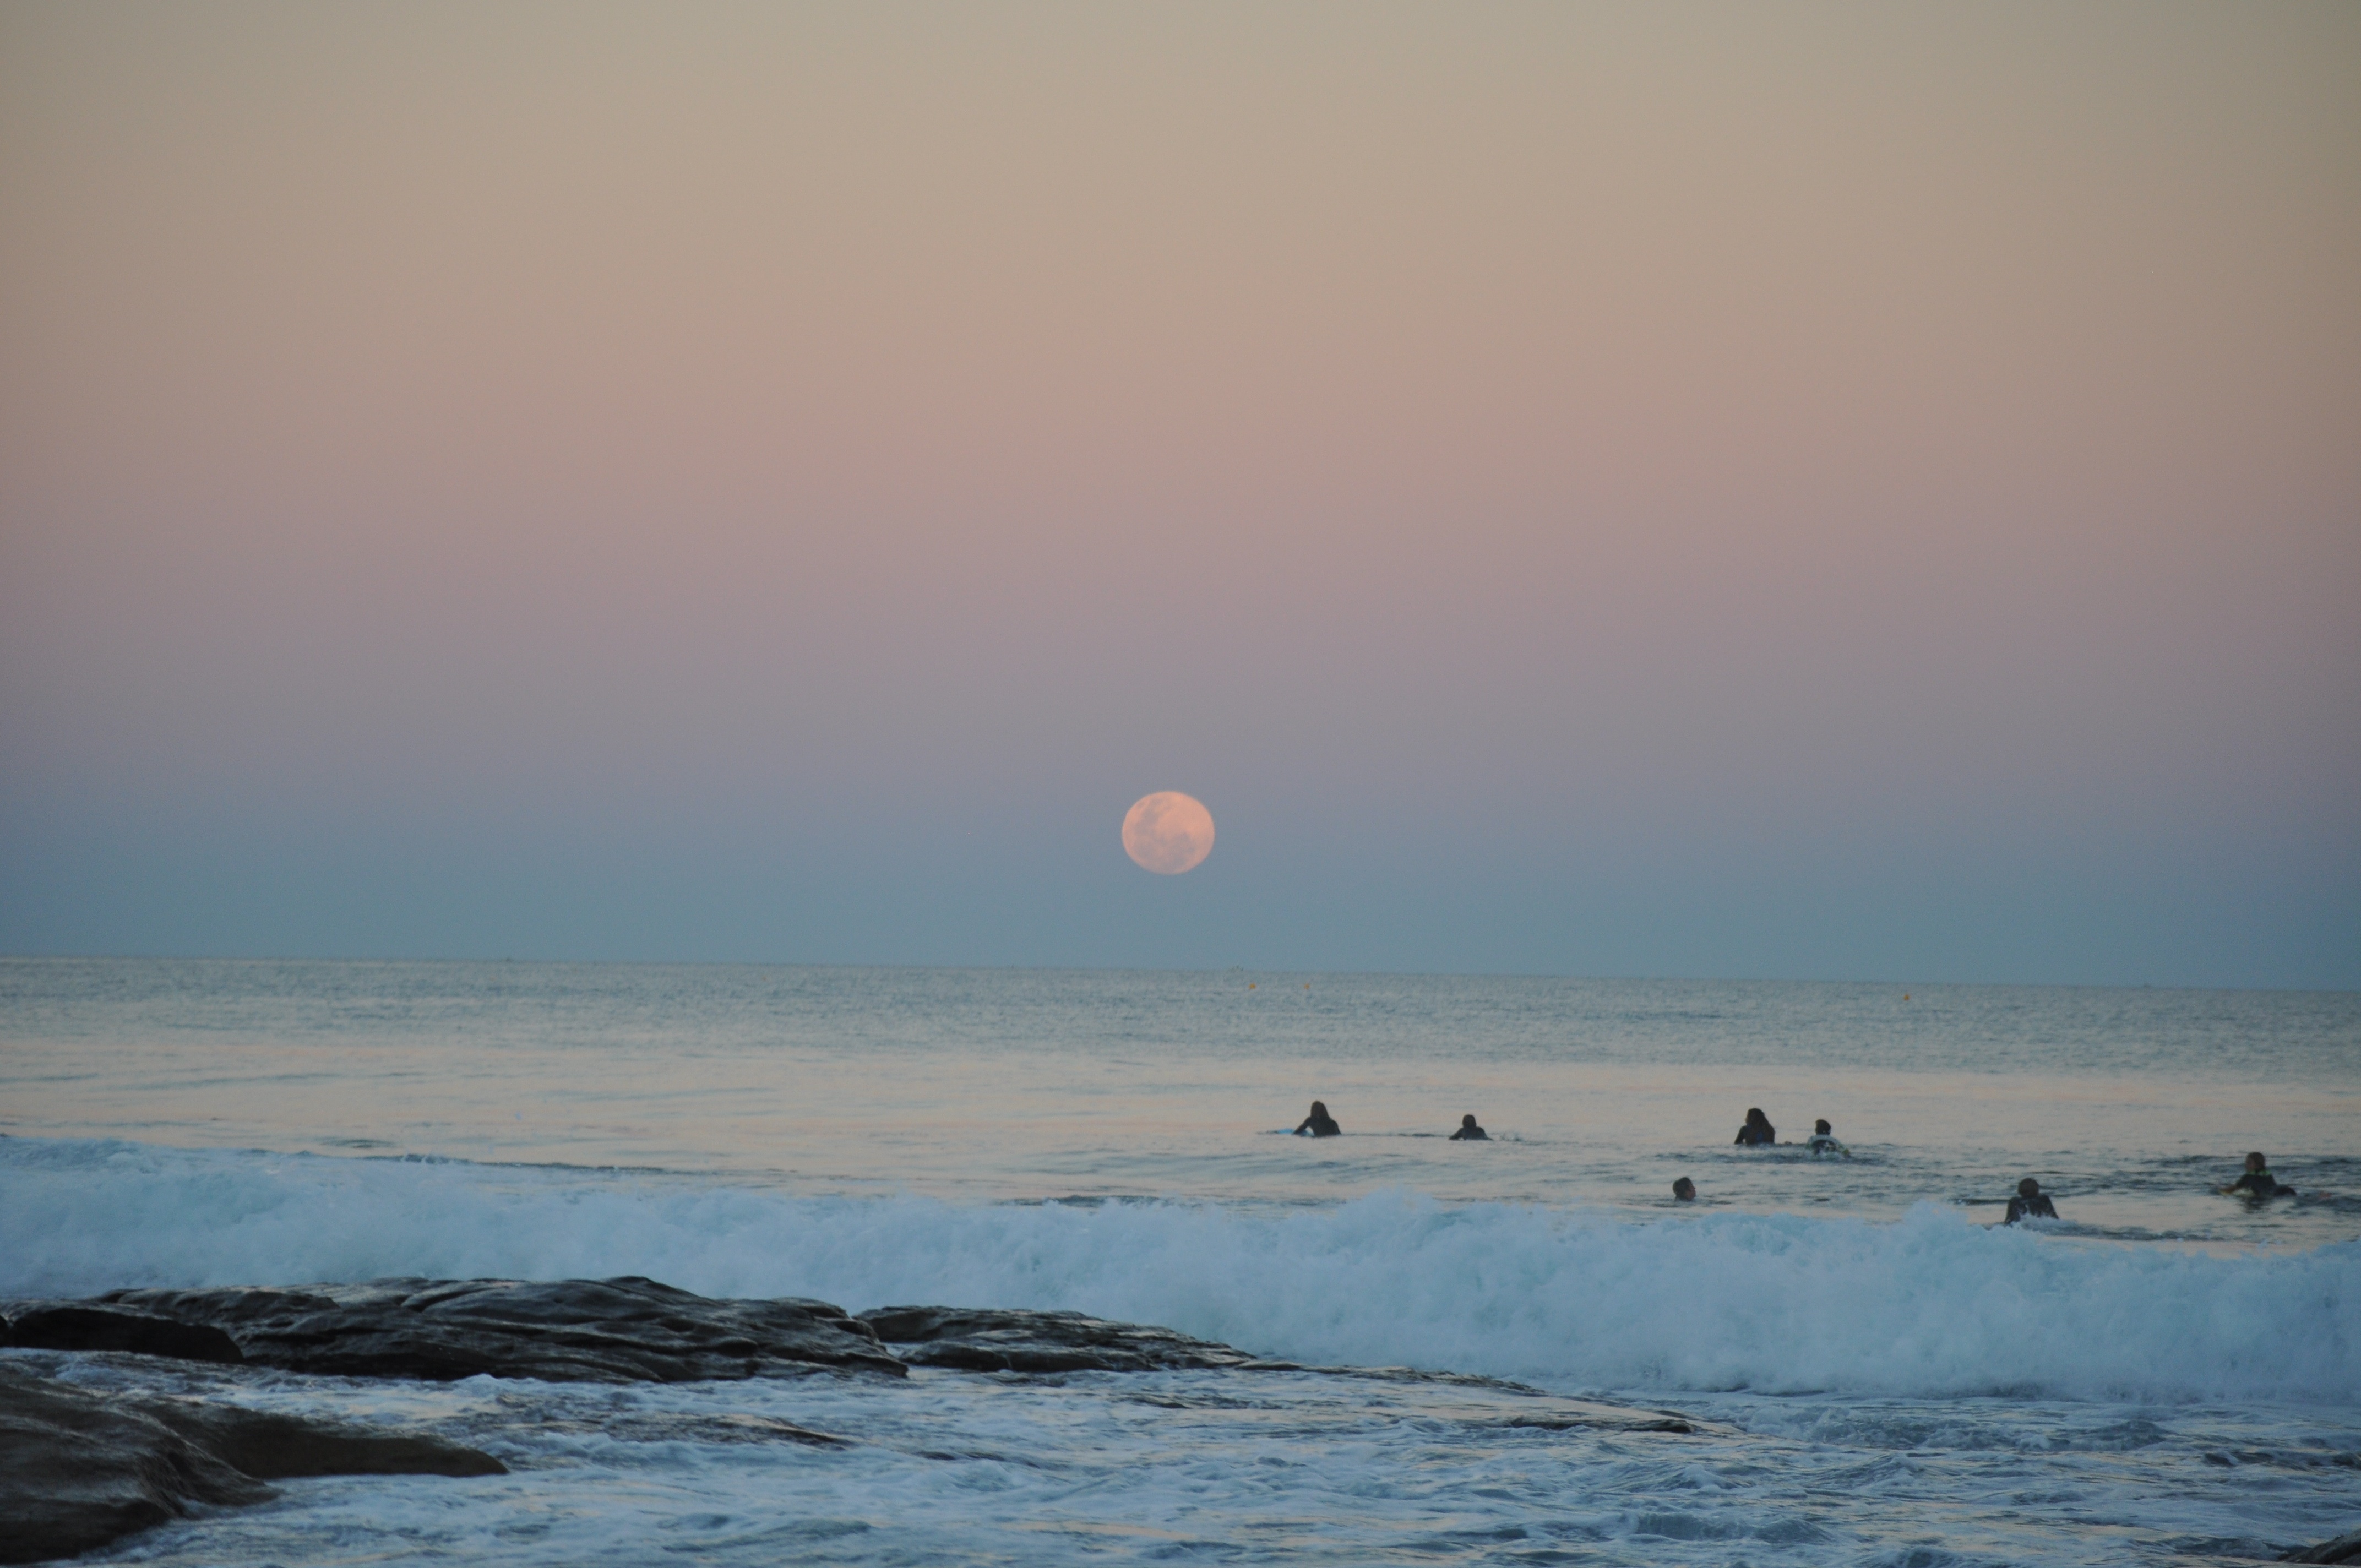
beach, sea, coast, ocean, horizon, sunrise, sunset, morning, shore, wave, dawn, atmospheric phenomenon, wind wave